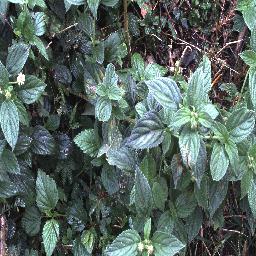
Label: lantana